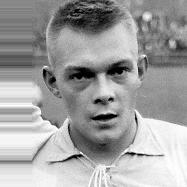
Age: 22